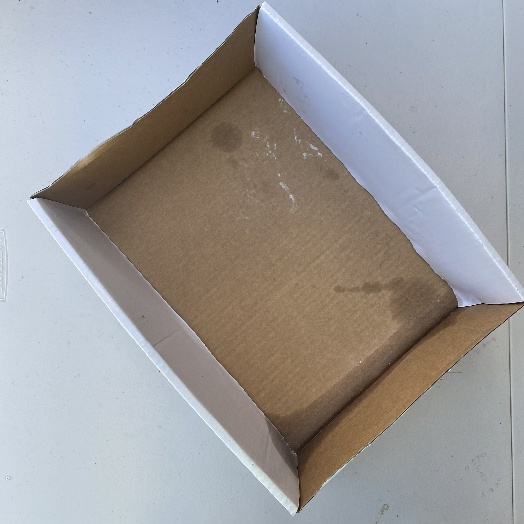
Label: Cardboard